David Carradine

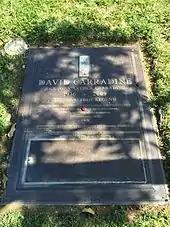
Grave of David Carradine at Forest Lawn Hollywood Hills

Carradine arrived in Bangkok, Thailand, on May 31, 2009, to shoot the film "Stretch". He was last seen alive on June 3, but he could not be contacted after he failed to appear for a meal with the film crew.